Angela Merkel

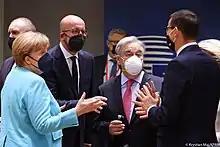
Merkel with UN Secretary-General António Guterres and Polish Prime Minister Mateusz Morawiecki in Brussels, 24 June 2021

Throughout the course of the European migrant crisis, Merkel encouraged cooperation between EU member states, urging that Europe needs to act "as a whole".